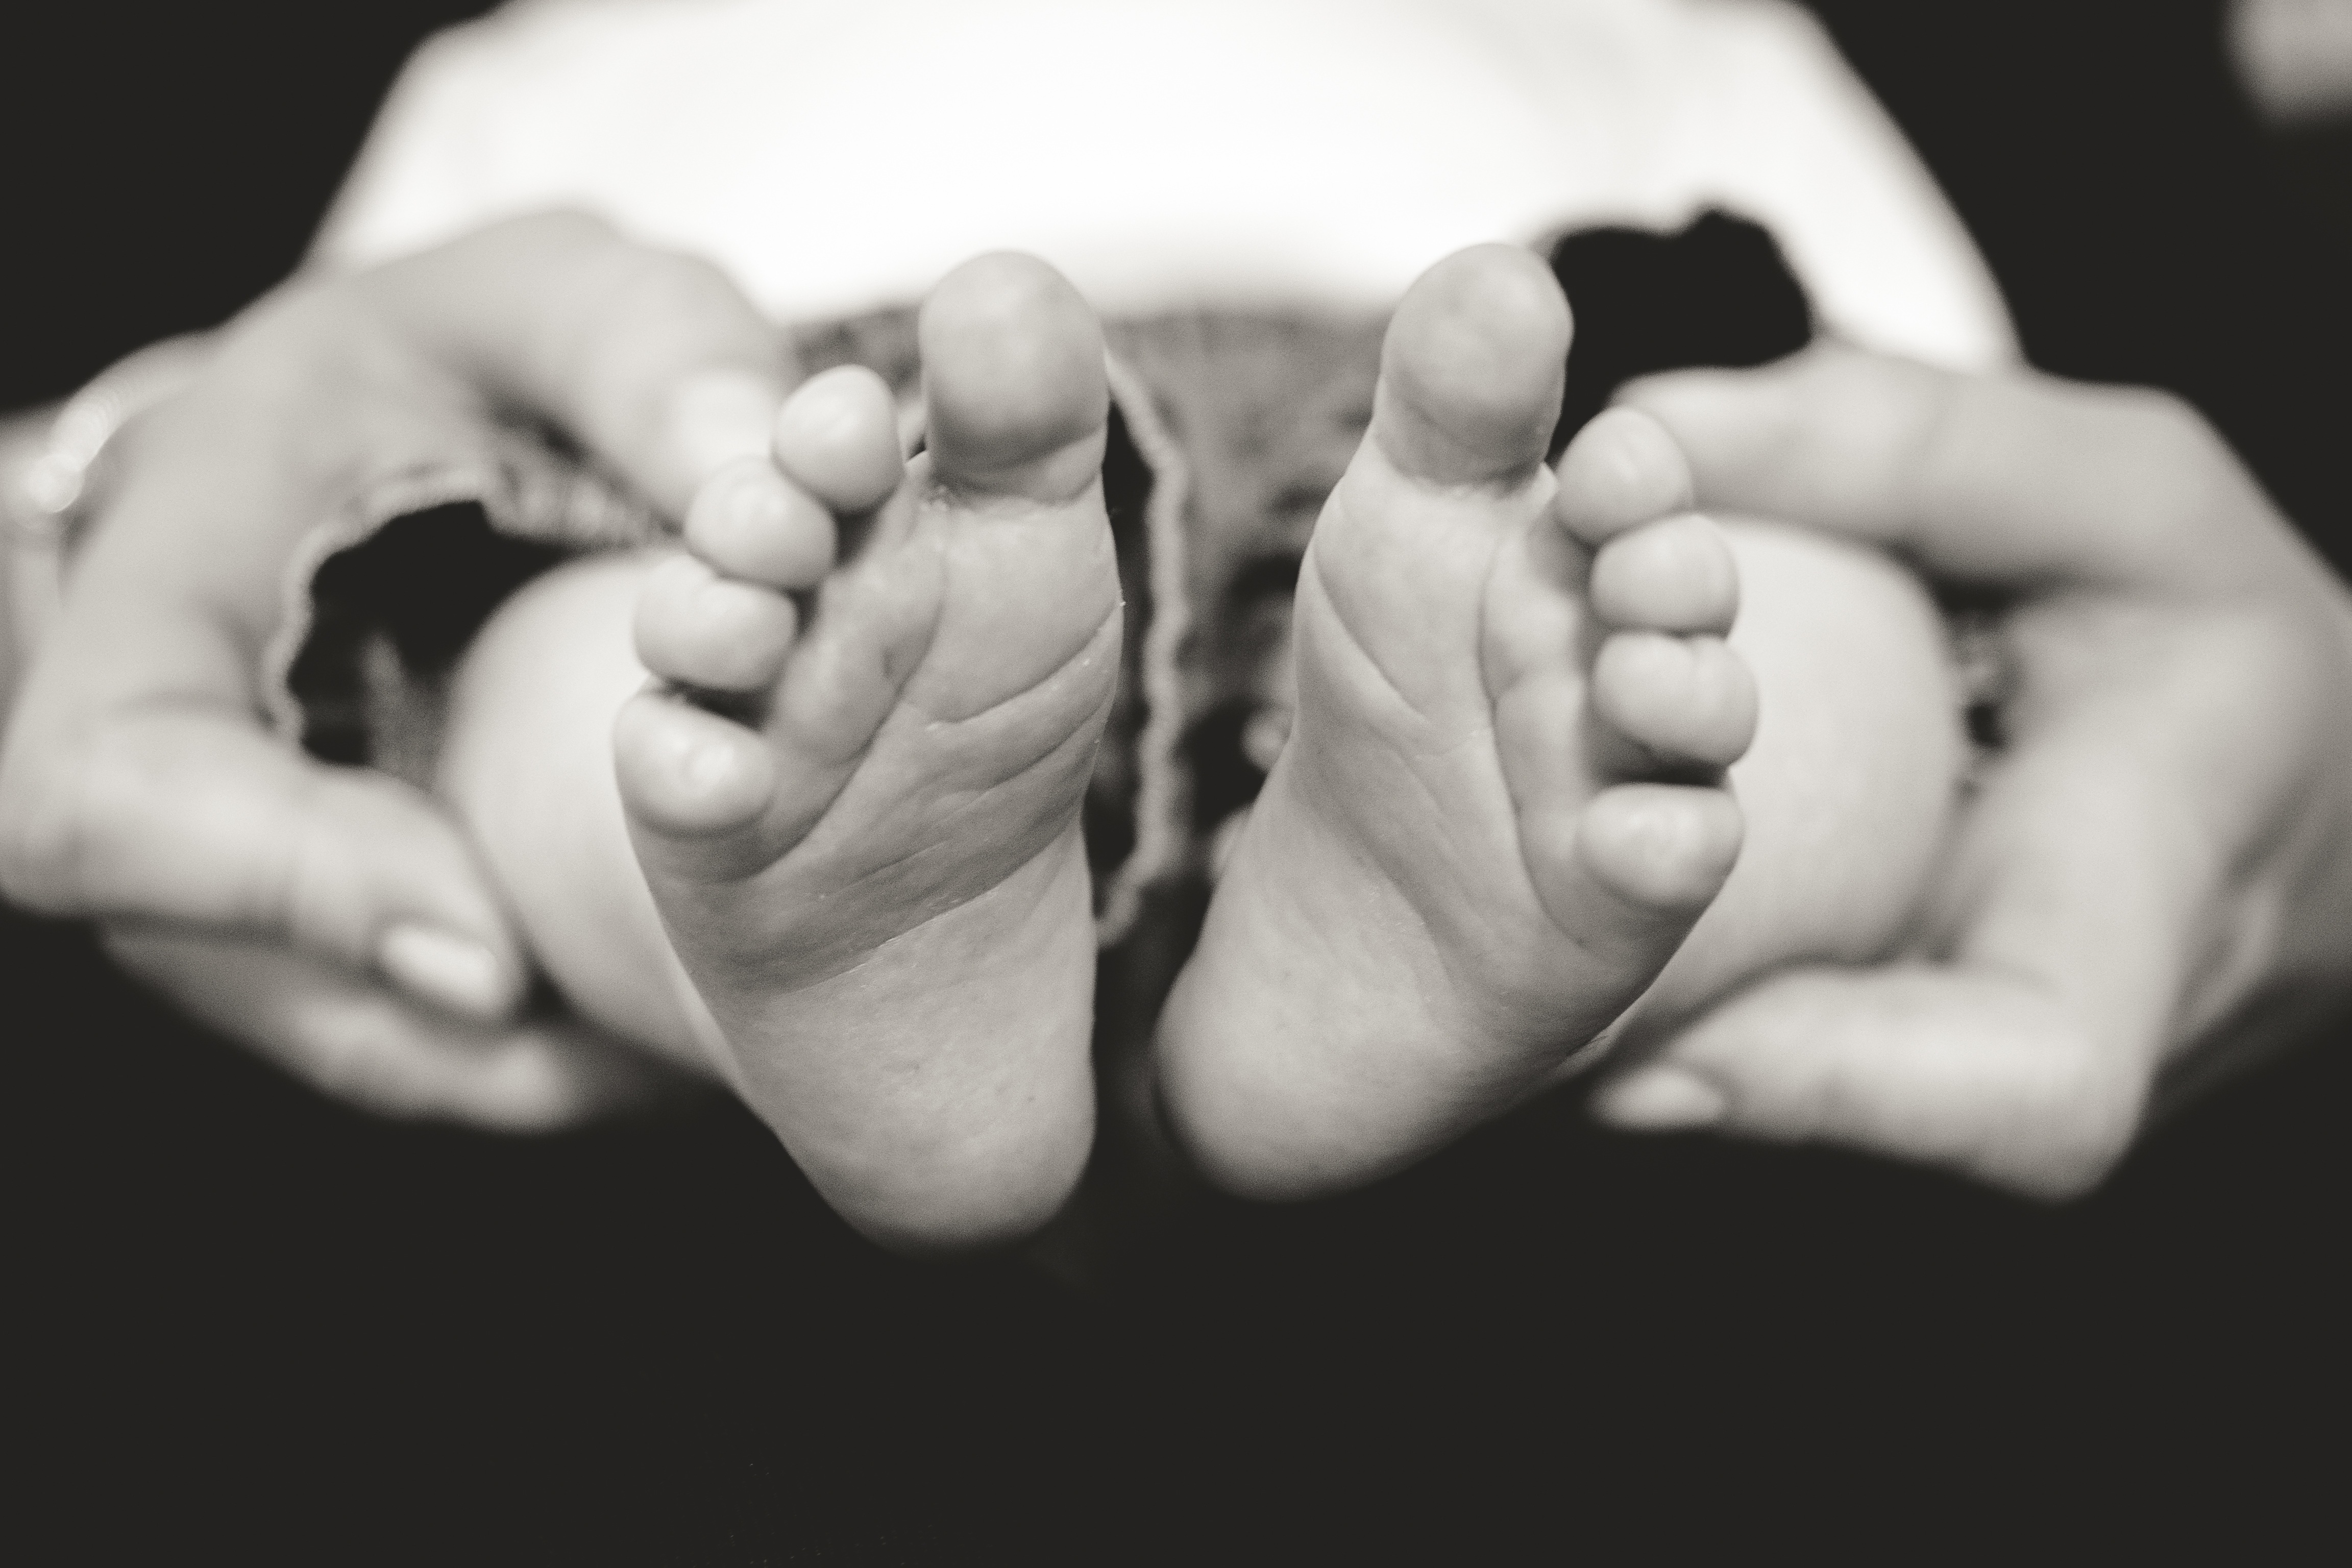
hand, person, black and white, white, photography, feet, leg, love, finger, child, black, monochrome, baby, holding hands, close up, human body, toes, infant, organ, emotion, interaction, sense, monochrome photography